The Dethe of the Kynge of Scotis

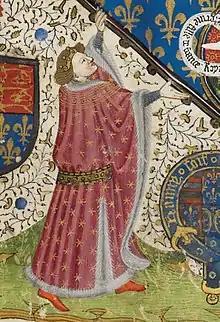
Humphrey, Duke of Gloucester from Talbot Shrewsbury Book c. 1445

Three manuscripts have the text, two from the 15th century (BL Additional MSS. 38690 and 5467) and one from the 17th century (National Library of Scotland Advocates MS 17.1.22, likely a copy of BL Add. 38690). In BL Add. 38690, originally a roll which was later cut into an 18-page manuscript, it occupies fols. 9–15, written in the same hand as the first three items (one a "complaint" by Humphrey, Duke of Gloucester read in parliament, the other two documents pertaining to the release of Charles, Duke of Orléans). In BL Add. 5467, a 224-page manuscript that includes texts on horticulture and cooking, it occupies fols. 72v-84v. The third is a late 17th-century manuscript, with "The Dethe" on fols. 13–25, copied from BL Add 38690 (also copied was the complaint by Humphrey).